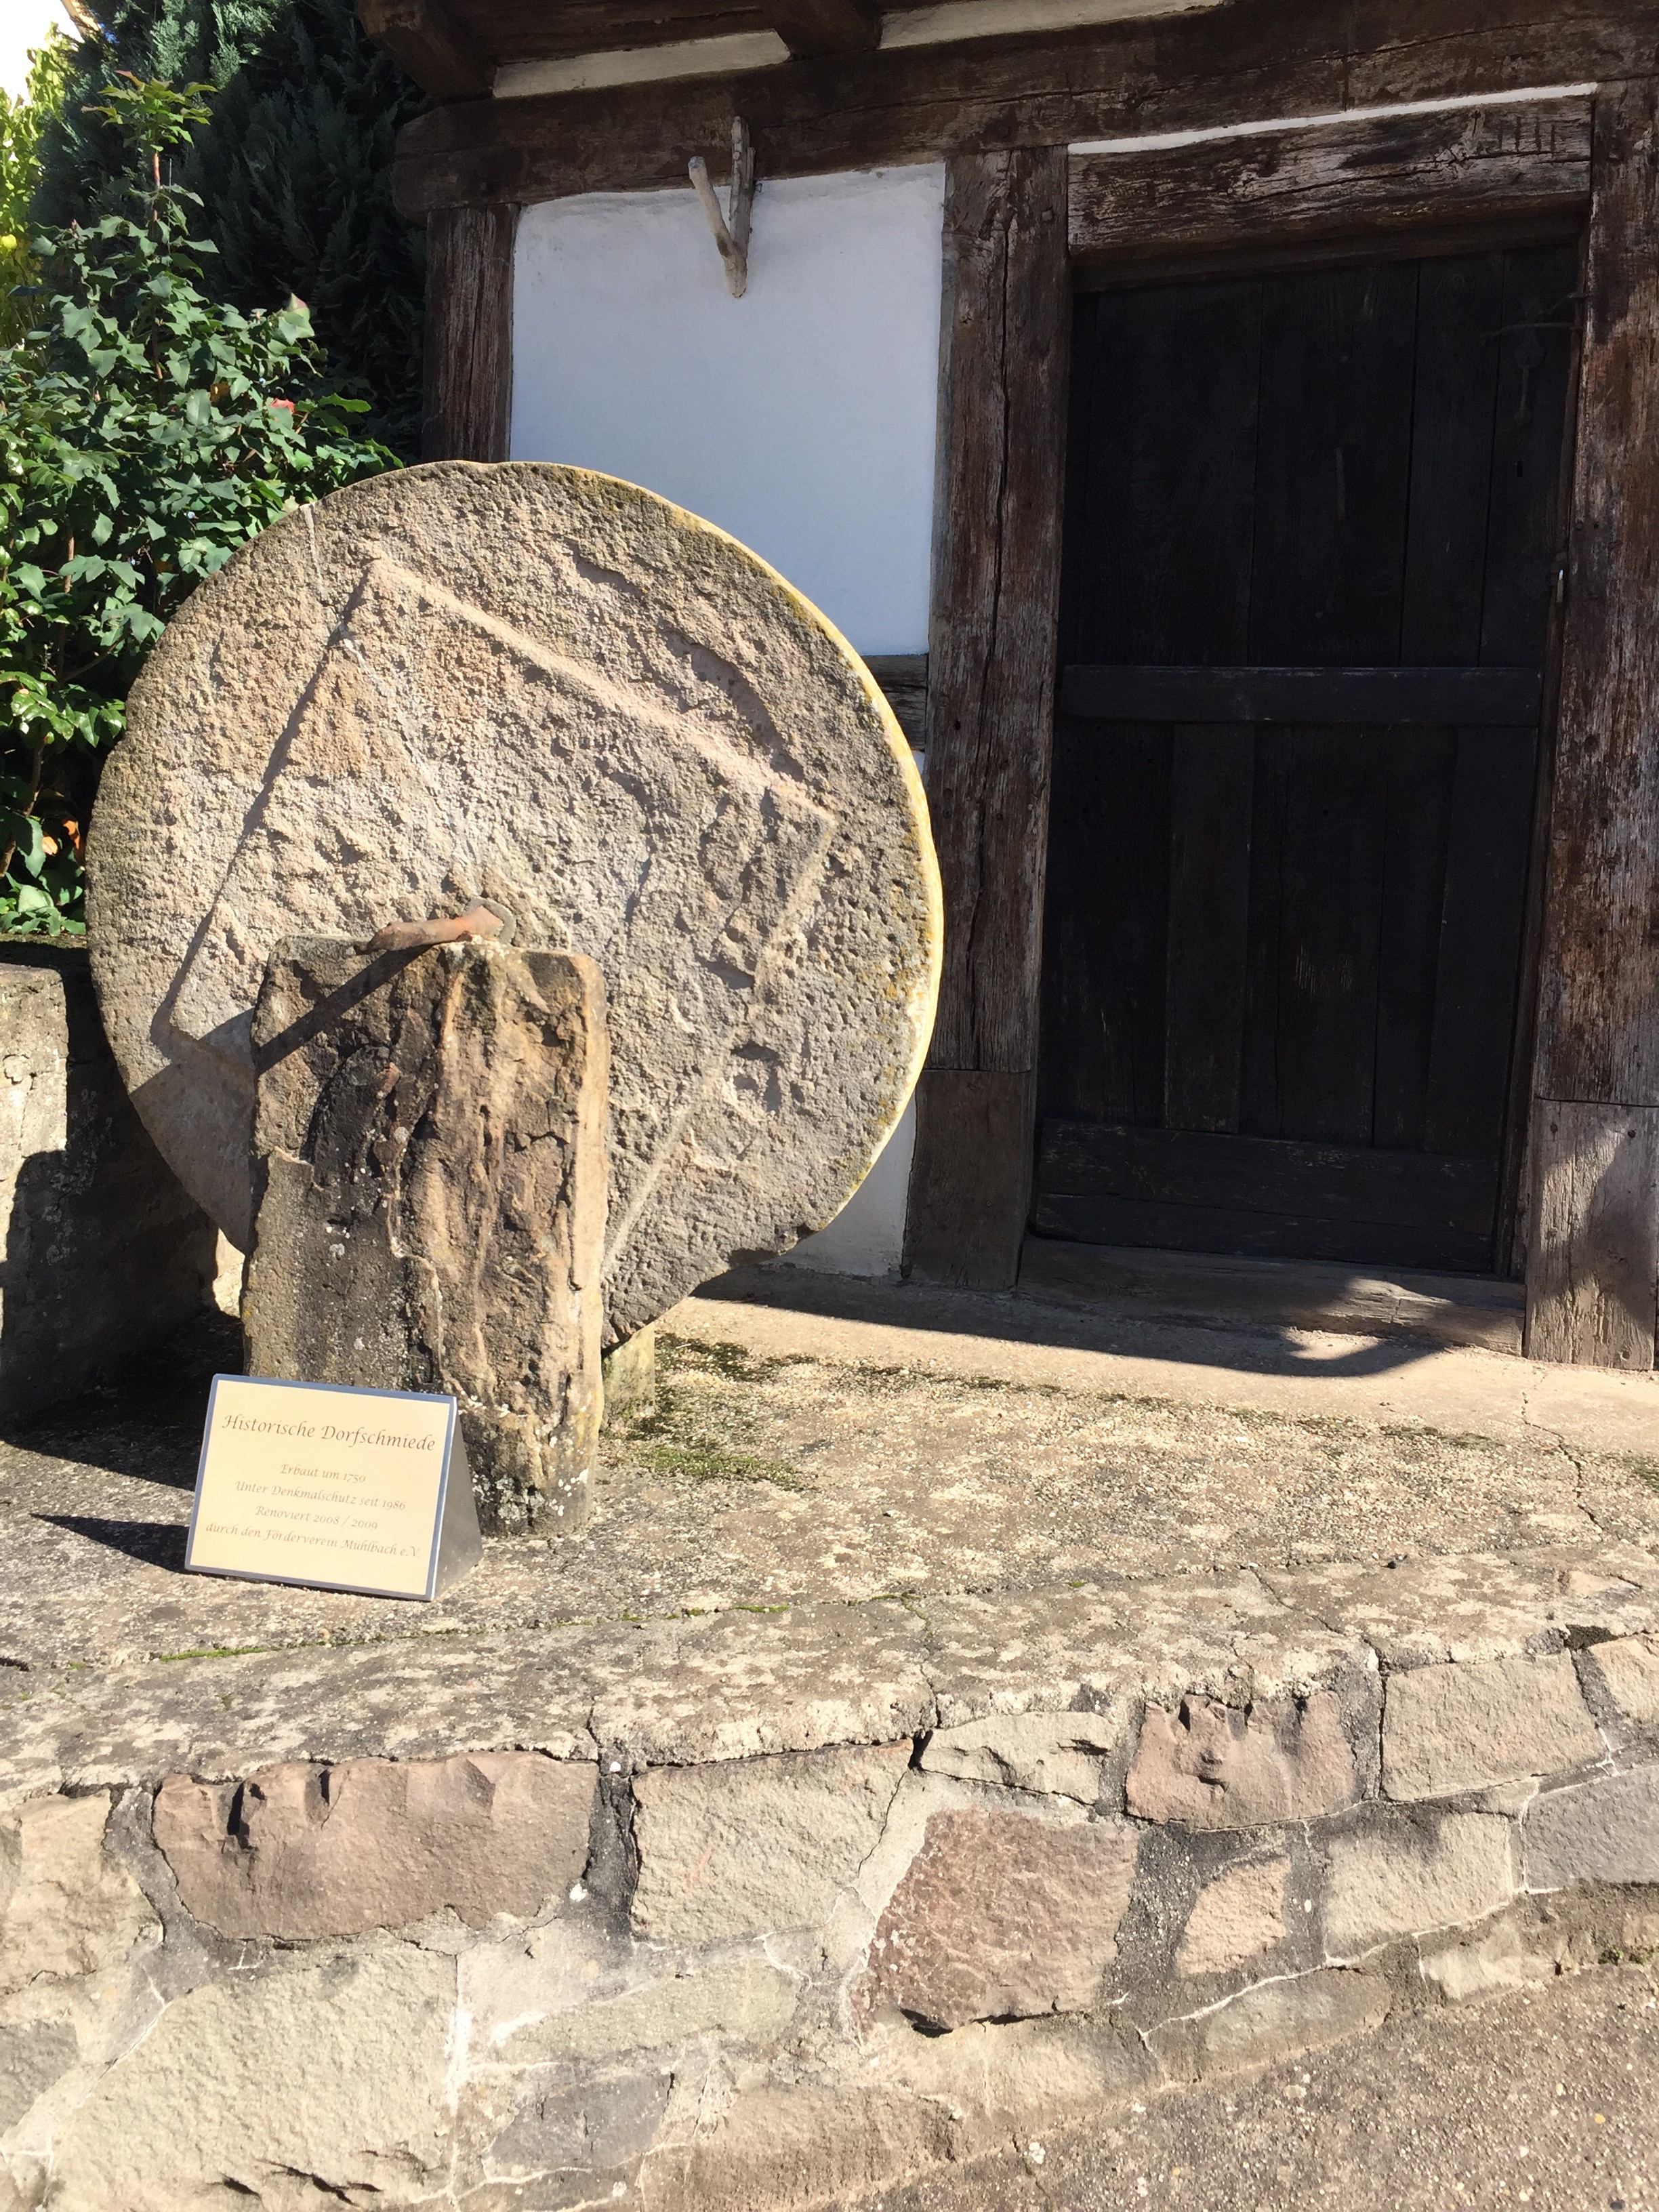
rock, wood, wall, stone, monument, brown, craft, sculpture, art, temple, ruins, history, carving, middle ages, grinding stone, ancient history